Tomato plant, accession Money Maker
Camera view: vertical (180 deg); turntable rotation: 90 degrees
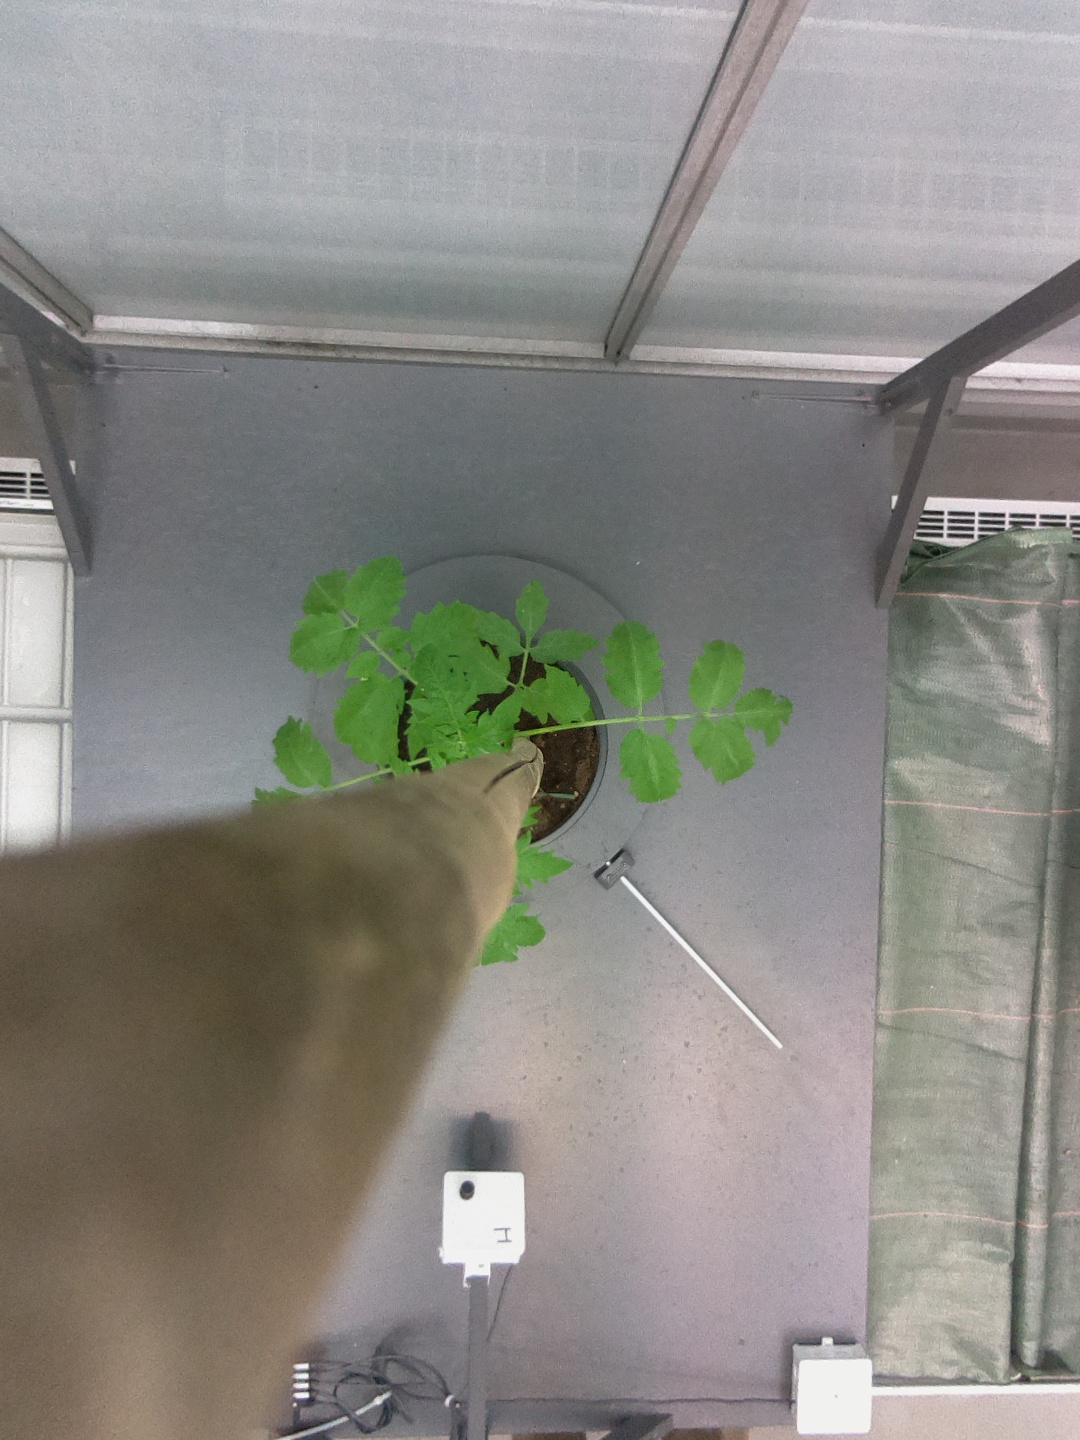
BBCH growth stage 13: 6 of true leaves visible